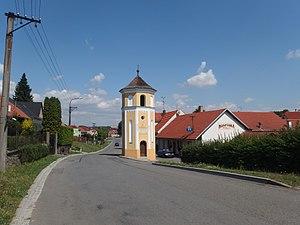
Skalička est une commune du district de Přerov, dans la région d'Olomouc, en République tchèque. Sa population s'élevait à 610 habitants en 2018.